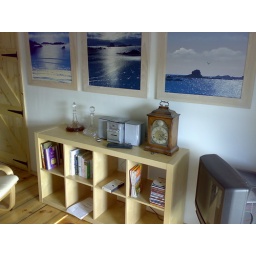
We have arranged the second bedroom in the top cottage as a lounge for the time being